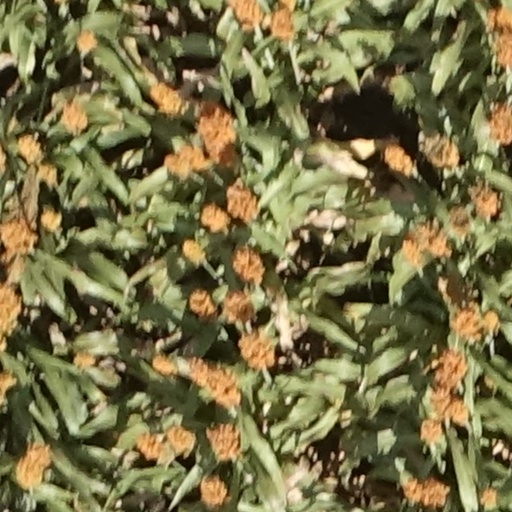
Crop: sorghum